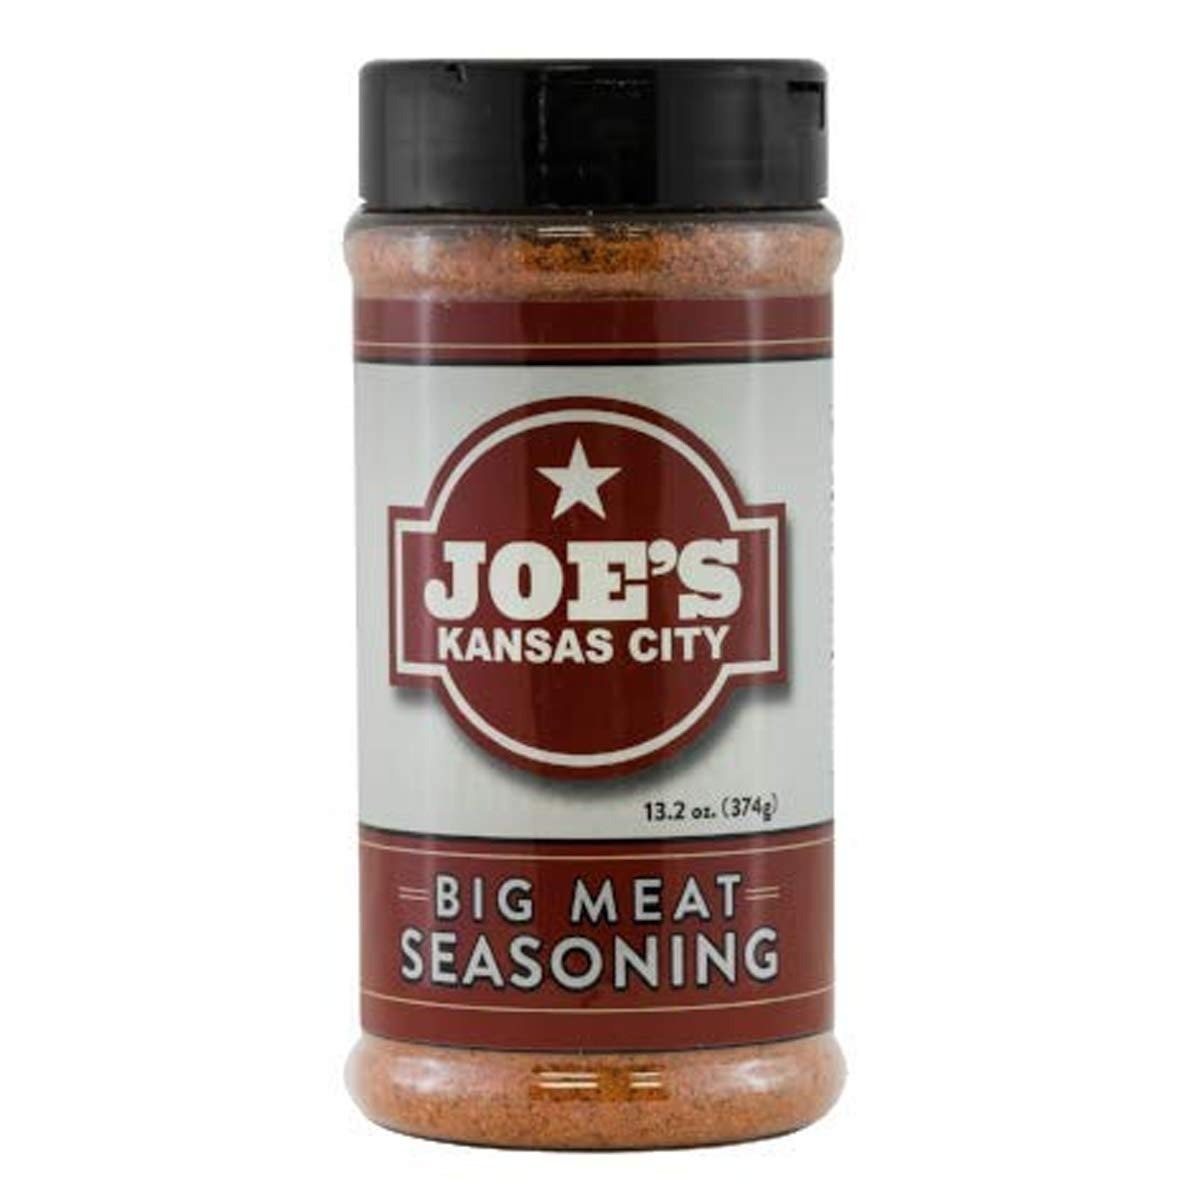
Item Name: Joe's Kansas City Big Meat Seasoning - BBQ - LARGE (13.2 oz)
Value: 13.2
Unit: Ounce

Price: 17.99